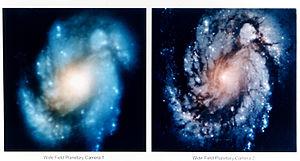
L'erreur scientifique consiste en un raisonnement ou une procédure ne respectant pas un ensemble de règles reconnues par la communauté scientifique. À la différence de la fraude scientifique, elle est involontaire. Elle se retrouve dans tous les domaines des sciences sous de multiples formes. Les erreurs scientifiques doivent aussi être distinguées des idées reçues du moins toutes celles qui ne sont pas partagées par une partie de la communauté scientifique.